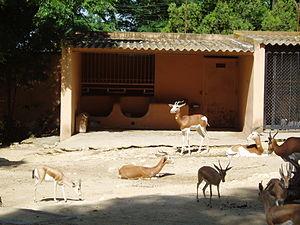
Le Zoobotánico Jerez, aussi appelé Parc zoologique et jardin botanique Alberto Durán, est un parc zoologique et jardin botanique espagnol situé en Andalousie, dans l'ouest de la ville de Jerez de la Frontera. Il est la propriété de la ville de Jerez.